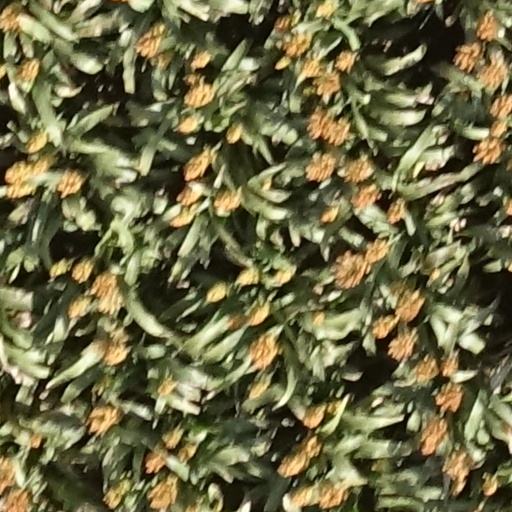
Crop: sorghum